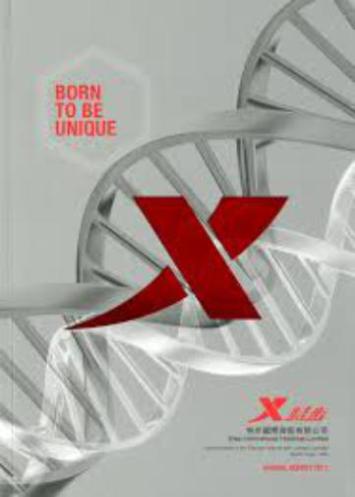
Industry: Clothes